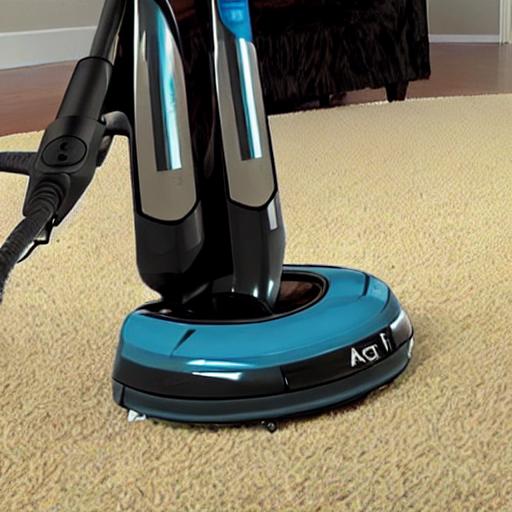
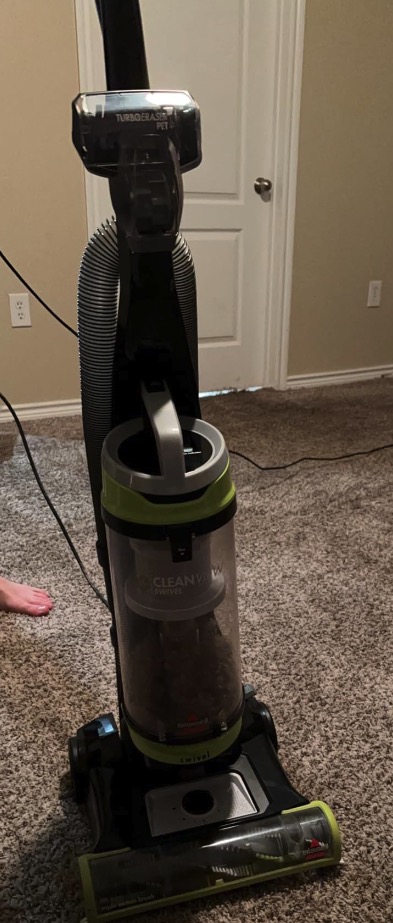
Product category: items_vacuum
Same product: no